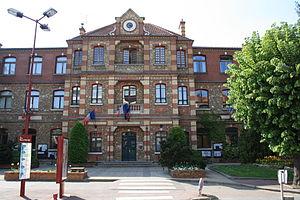
Mairie de Fresnes près de Paris en France
Fresnes est une commune française située dans le département du Val-de-Marne en région Île-de-France.